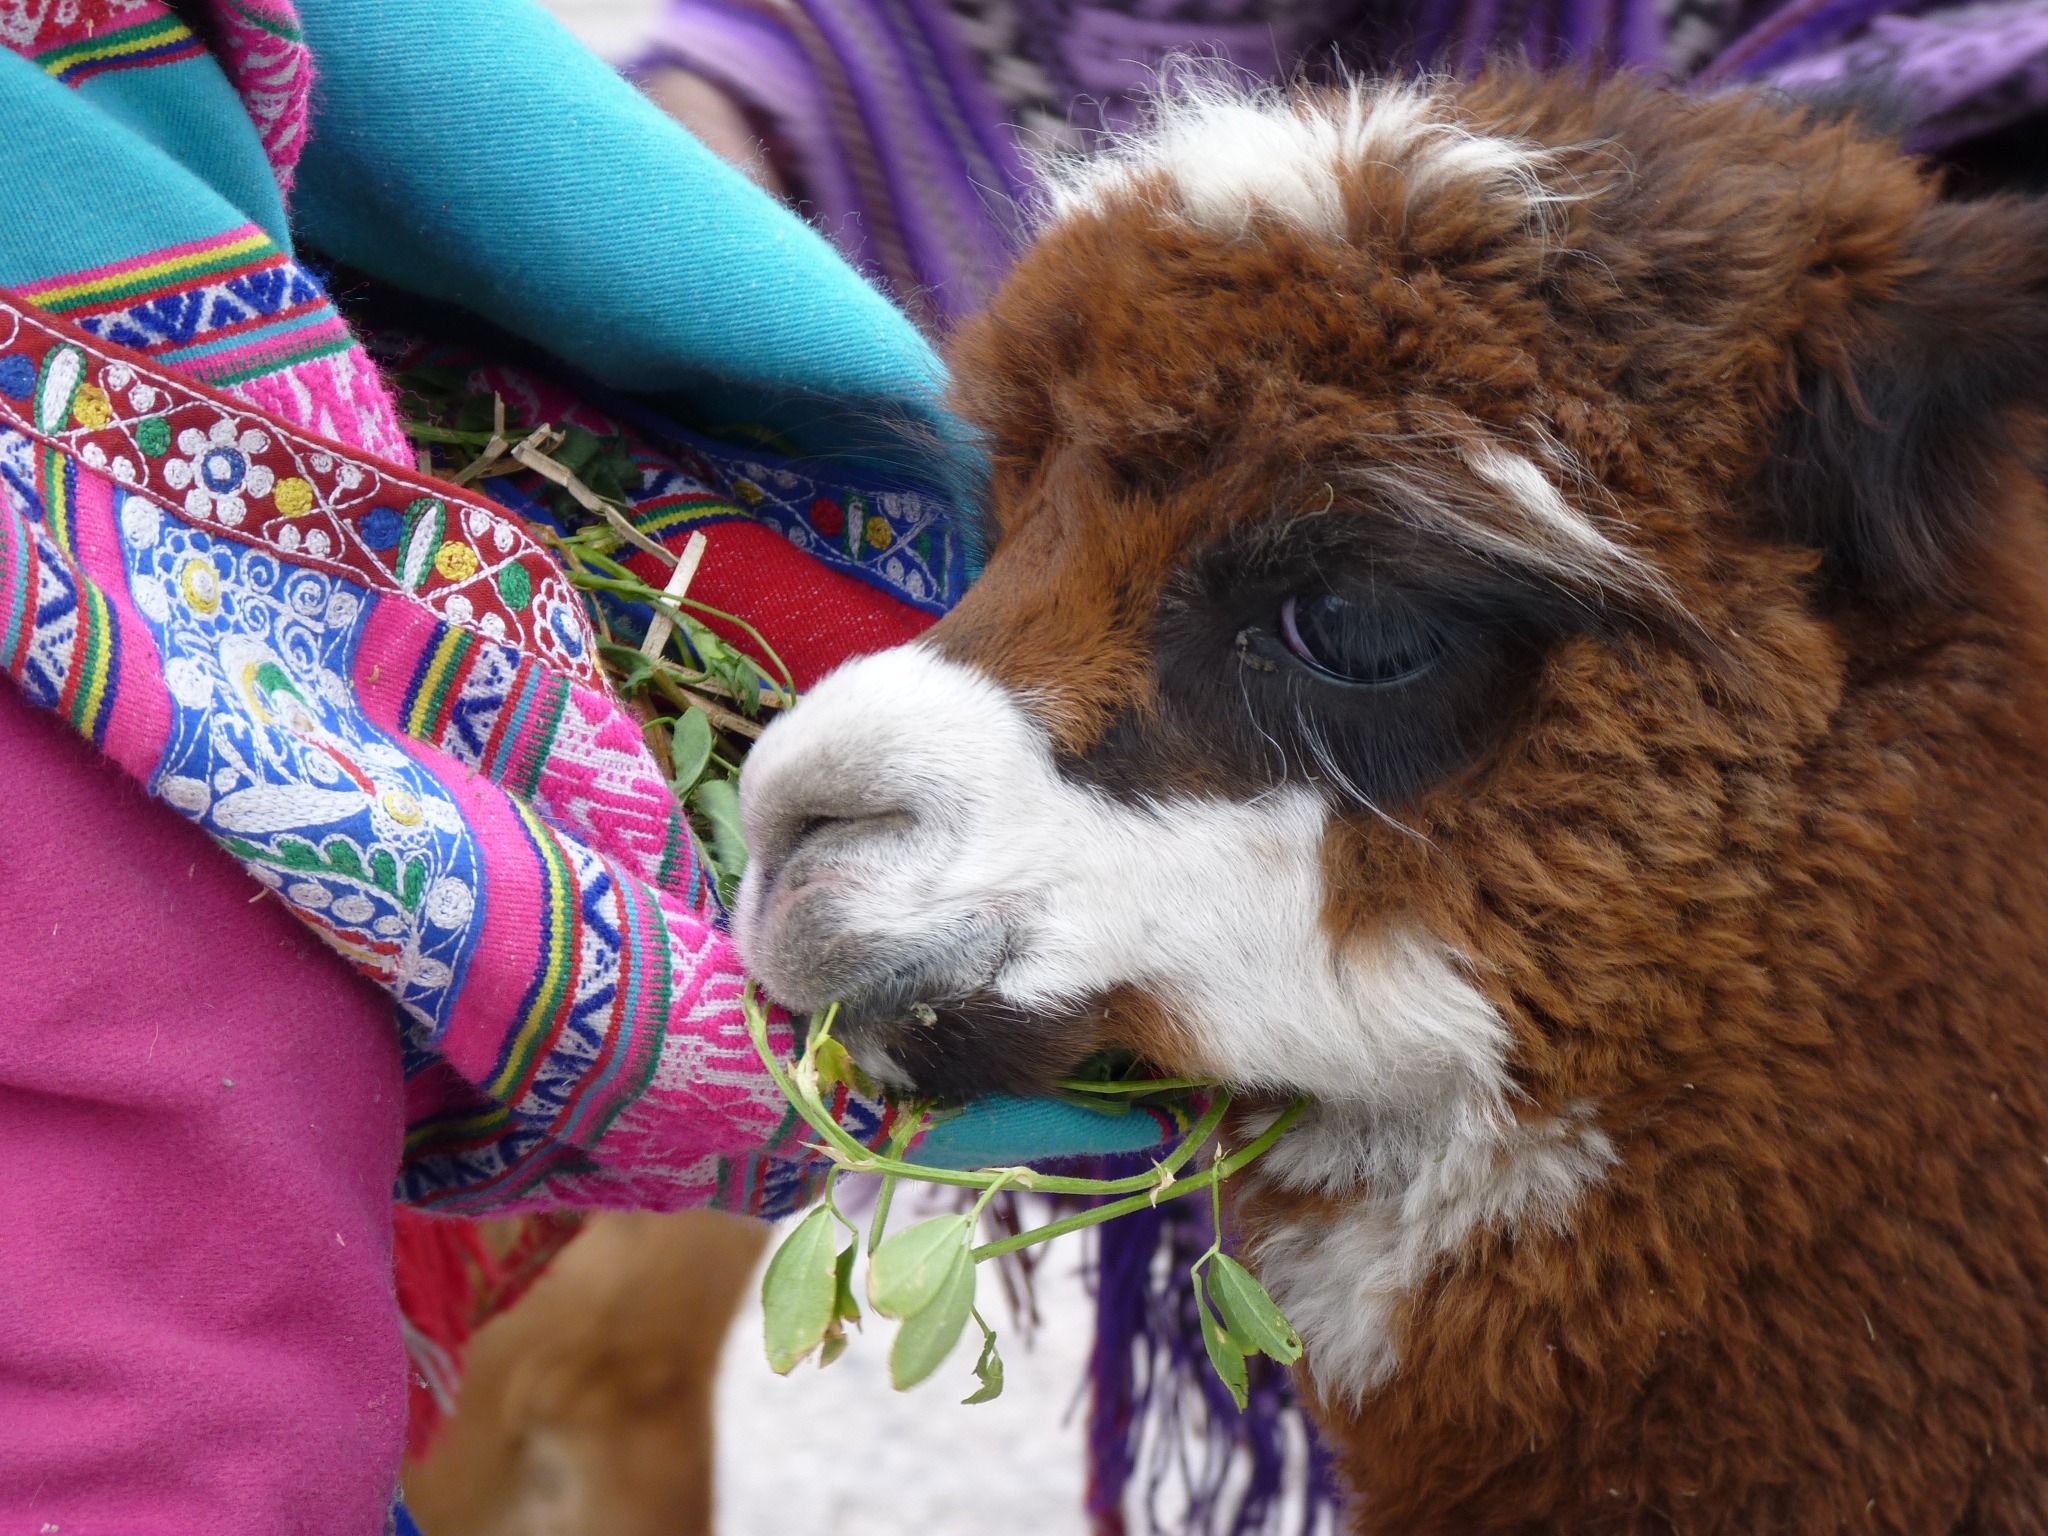
sweet, puppy, dog, cute, fluffy, mammal, eat, alpaca, vertebrate, dog like mammal